Helen Kerly

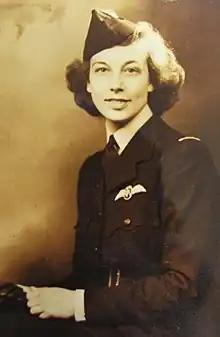
Helen Kerly in ATA uniform

Women were not permitted to fly or crew aircraft in combat, but could deliver aircraft from manufacturers to squadrons. Kerly had been a member of the Royal Aero Club in 1938. She became the 130th pilot employed by the Air Transport Auxiliary (ATA) on 23 August 1943. Her job was to deliver aircraft from various factories, including the major Castle Bromwich Aircraft Factory, to airfields around Britain.